Slater Bradley

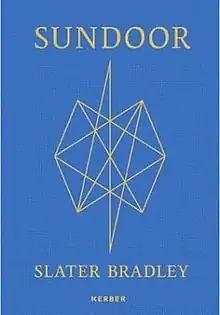
Slater Bradley: Sundoor

In the artists’ most recent installation works, the collective spiritual experience and sacred sites are explored through transcultural cosmology, philosophy, and mythology. His work includes several recurring forms and figures, such as the pentagram as a symbol of Venus and divine femininity, crystal stones and the oculus, the portal to the divine, as well as an ancient color palette of deep blue and gold, which throughout history has been connected to transcendence and the divine across belief systems.